Hexamethylbenzene

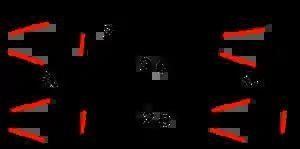
The structure of the [Ru(C(CH))] moiety changes with the oxidation state of the metal centreLeft: "n" = 2, [Ru(η-C(CH))]Right: "n" = 0, [Ru(η-C(CH))(η-C(CH))]Methyl groups omitted for clarity. The electron-pairs involved with carbon–ruthenium bonding are in red.

The equivalent iron(II) complex undergoes a reversible one-electron reduction (at −0.48 V in aqueous ethanol), but the two-electron reduction (at −1.46 V) is irreversible, suggesting a change in structure different from that found in the ruthenium system.